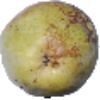
Label: Pear Williams 1